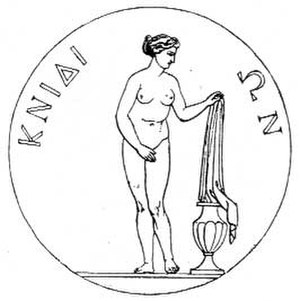
Tempelprostitution / Oldtiden
Afbildning af Afrodite på en mønt.
Tempelprostitution er prostitution med et religiøst eller helligt formål. En kvinde der begiver sig med tempelprostitution kaldes for en tempelprostitueret eller en helligskøge.